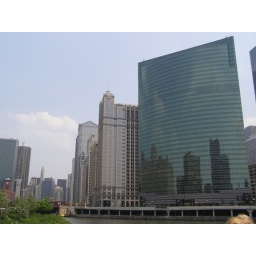
More skyline from the boat tour. The far right building reflected everything in it.